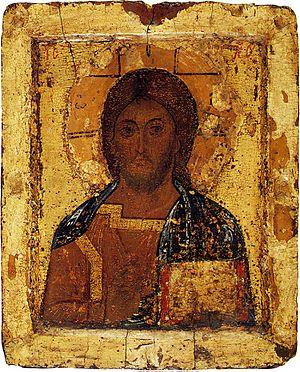
Le Sauveur de Iaroslavl est une icône russe ancienne, qui date du milieu du XIIIᵉ siècle et qui représente le Christ Pantocrator.
Liste d'icônes russes anciennes créées en Russie avant et pendant la vie d'Alexandre Nevski.
Le musée d'art de Iaroslavl est un musée d'art qui se trouve en Russie à Iaroslavl, dans l'ancien palais du gouverneur, construit en 1821-1823.